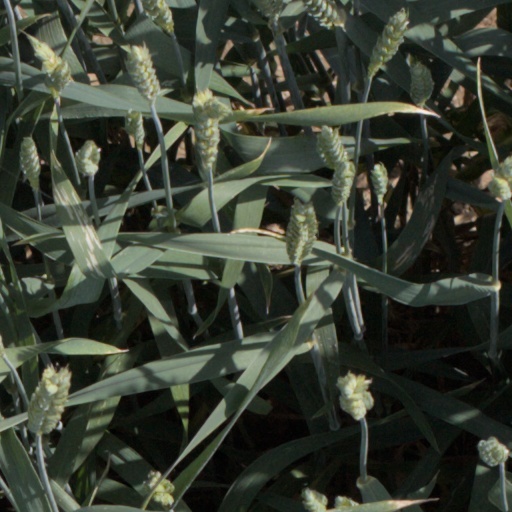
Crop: wheat